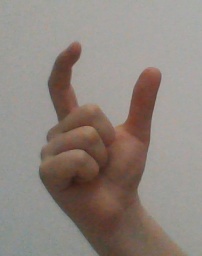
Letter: nun